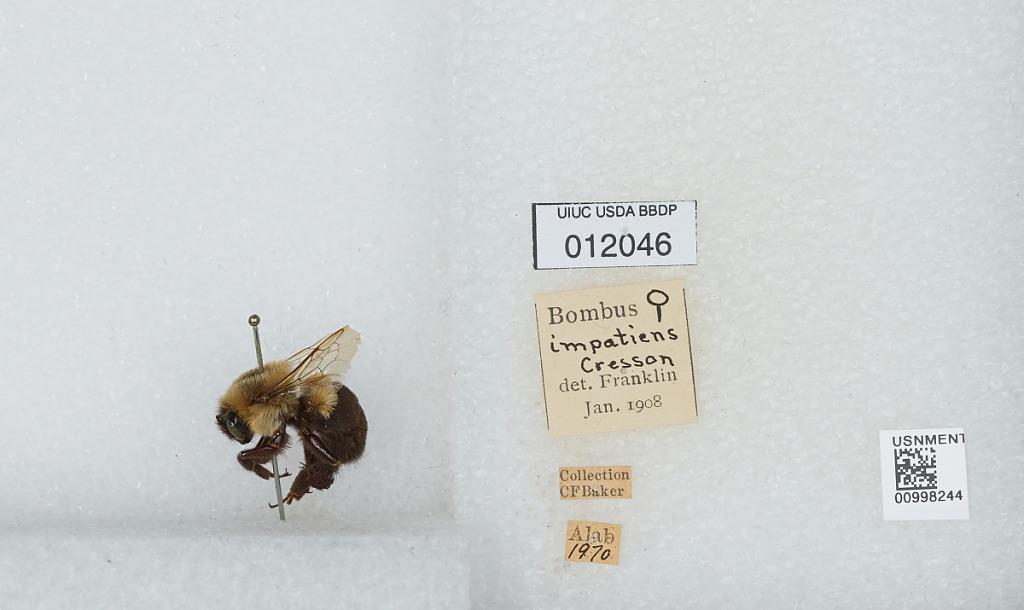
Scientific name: Bombus (Pyrobombus) impatiens Cresson
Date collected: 1970--
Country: United States
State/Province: Alabama
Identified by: Franklin